Pola Negri

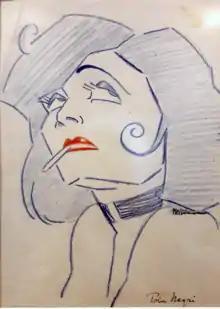
Drawing of Pola Negri by Milena Pavlović-Barili

Hollywood responded to this new threat by buying out key German talent, beginning with the procuration of the services of Lubitsch and Negri. Lubitsch was the first director to be brought to Hollywood, with Mary Pickford calling for his services in her costume film "Rosita" (1923). Paramount Pictures mogul Jesse Lasky saw the premiere of "Madame DuBarry" in Berlin in 1919, and Paramount invited Negri to come to Hollywood in 1921. She signed a $3,000 a week contract with Paramount and arrived in New York in a flurry of publicity on 12 September 1922. This made Negri the first-ever Continental star to be imported into Hollywood, setting a precedent for imported European stars that included Vilma Bánky, Greta Garbo, and Marlene Dietrich, among many others. "The Hot Dog", a Cleveland monthly publication, in its own promotional advertisement for Paramount in February 1922, claimed Negri's true name was Paula Schwartz, and that she was Jewish, which was completely untrue.